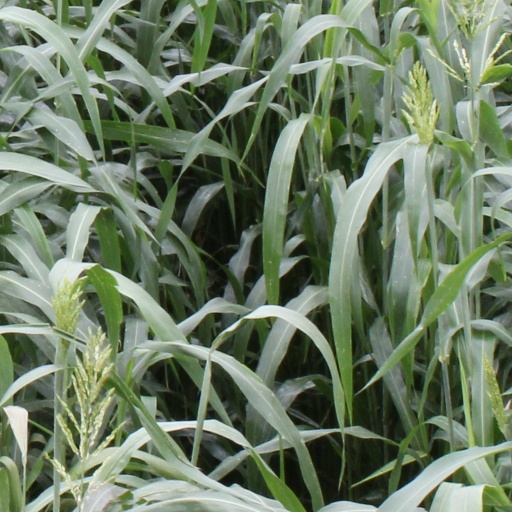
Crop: sorghum